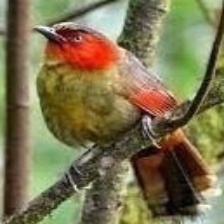
Species: SCARLET FACED LIOCICHLA
Scientific name: LIOCICHLA RIPPONI